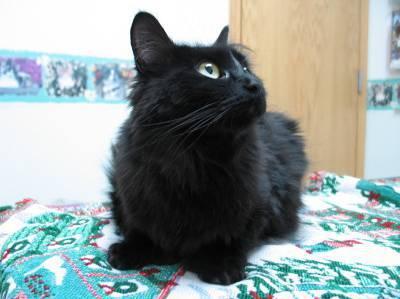
cat